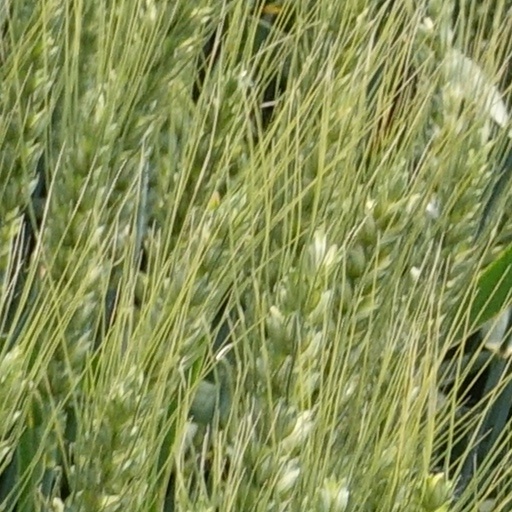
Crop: wheat